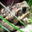
Label: frog